Wade Burleson

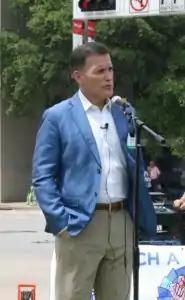
Wade Burleson Speaking at the 2018 "For Such a Time As This" Rally in Dallas, Texas

In 2005, Burleson used his blog, Istoria Ministries, to identify what he called "the continuing narrowing of the doctrinal parameters of fellowship and cooperation in the area of missions and evangelism by demanding conformity and agreement on nonessential doctrines."